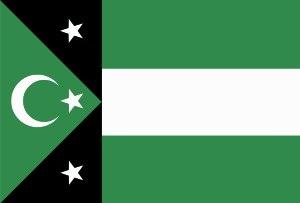
La Thrace occidentale ou Thrace égéenne ou Thrace grecque est la partie sud-ouest de la Thrace située le long de la mer Égée. De nos jours, elle fait partie de la périphérie grecque de Macédoine-Orientale-et-Thrace.